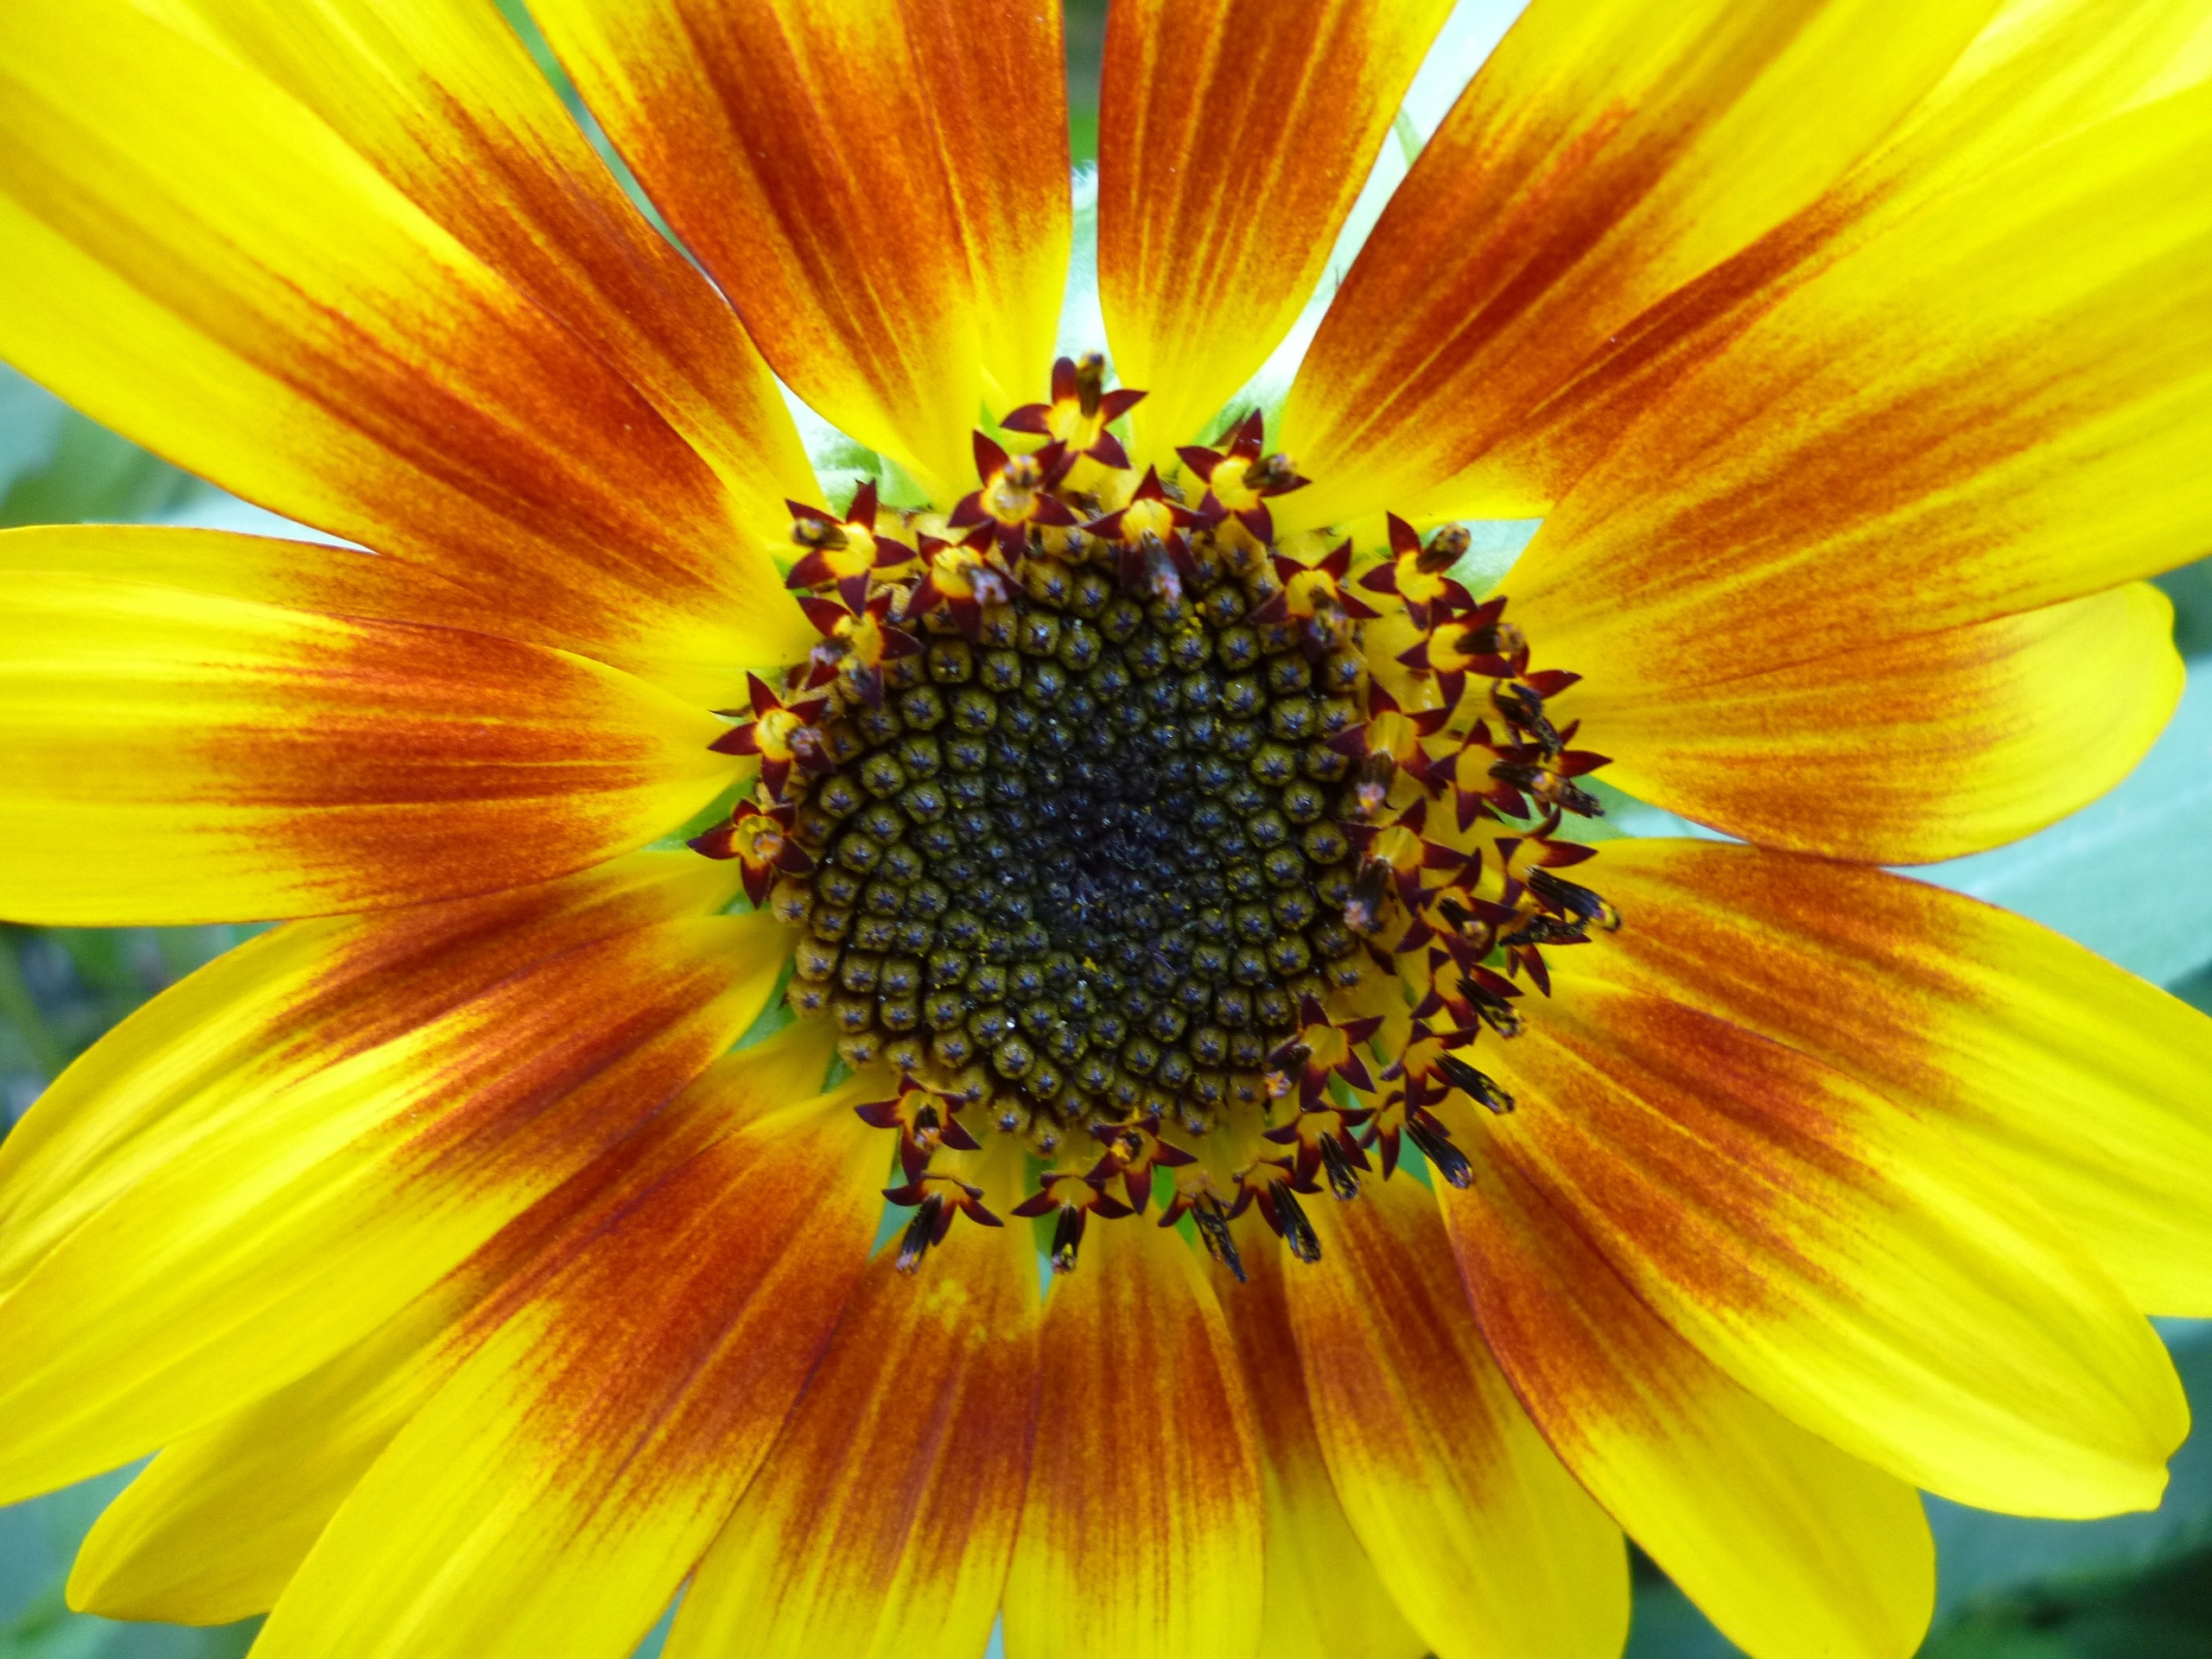
plant, flower, petal, yellow, close, flora, sunflower, close up, seeds, sun flower, composites, macro photography, flowering plant, daisy family, helianthus annuus, sunflower seed, annual plant, plant stem, land plant